Great storm of 1987

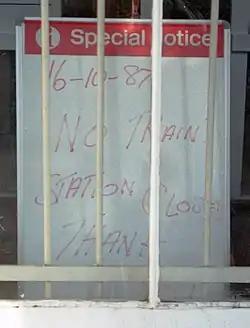
'Station closed' notice at Honor Oak Park, 16 October 1987.

The MS "Herald of Free Enterprise" was caught in the storm off Cape Finisterre as it was making its way for scrapping in Taiwan. The ship was cast adrift after its tow rope parted, finally resuming its journey on 19 October 1987.